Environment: real
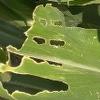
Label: fall_armyworm